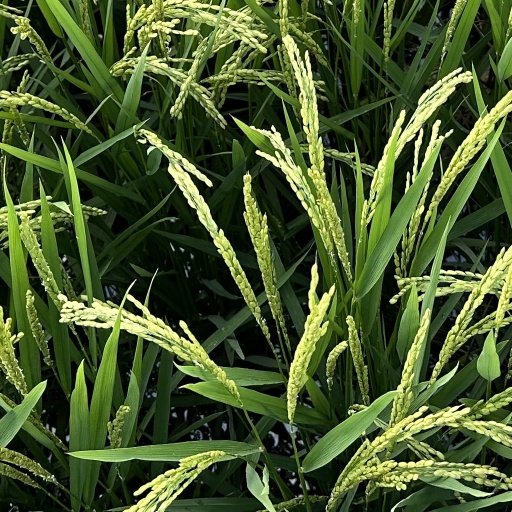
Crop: rice